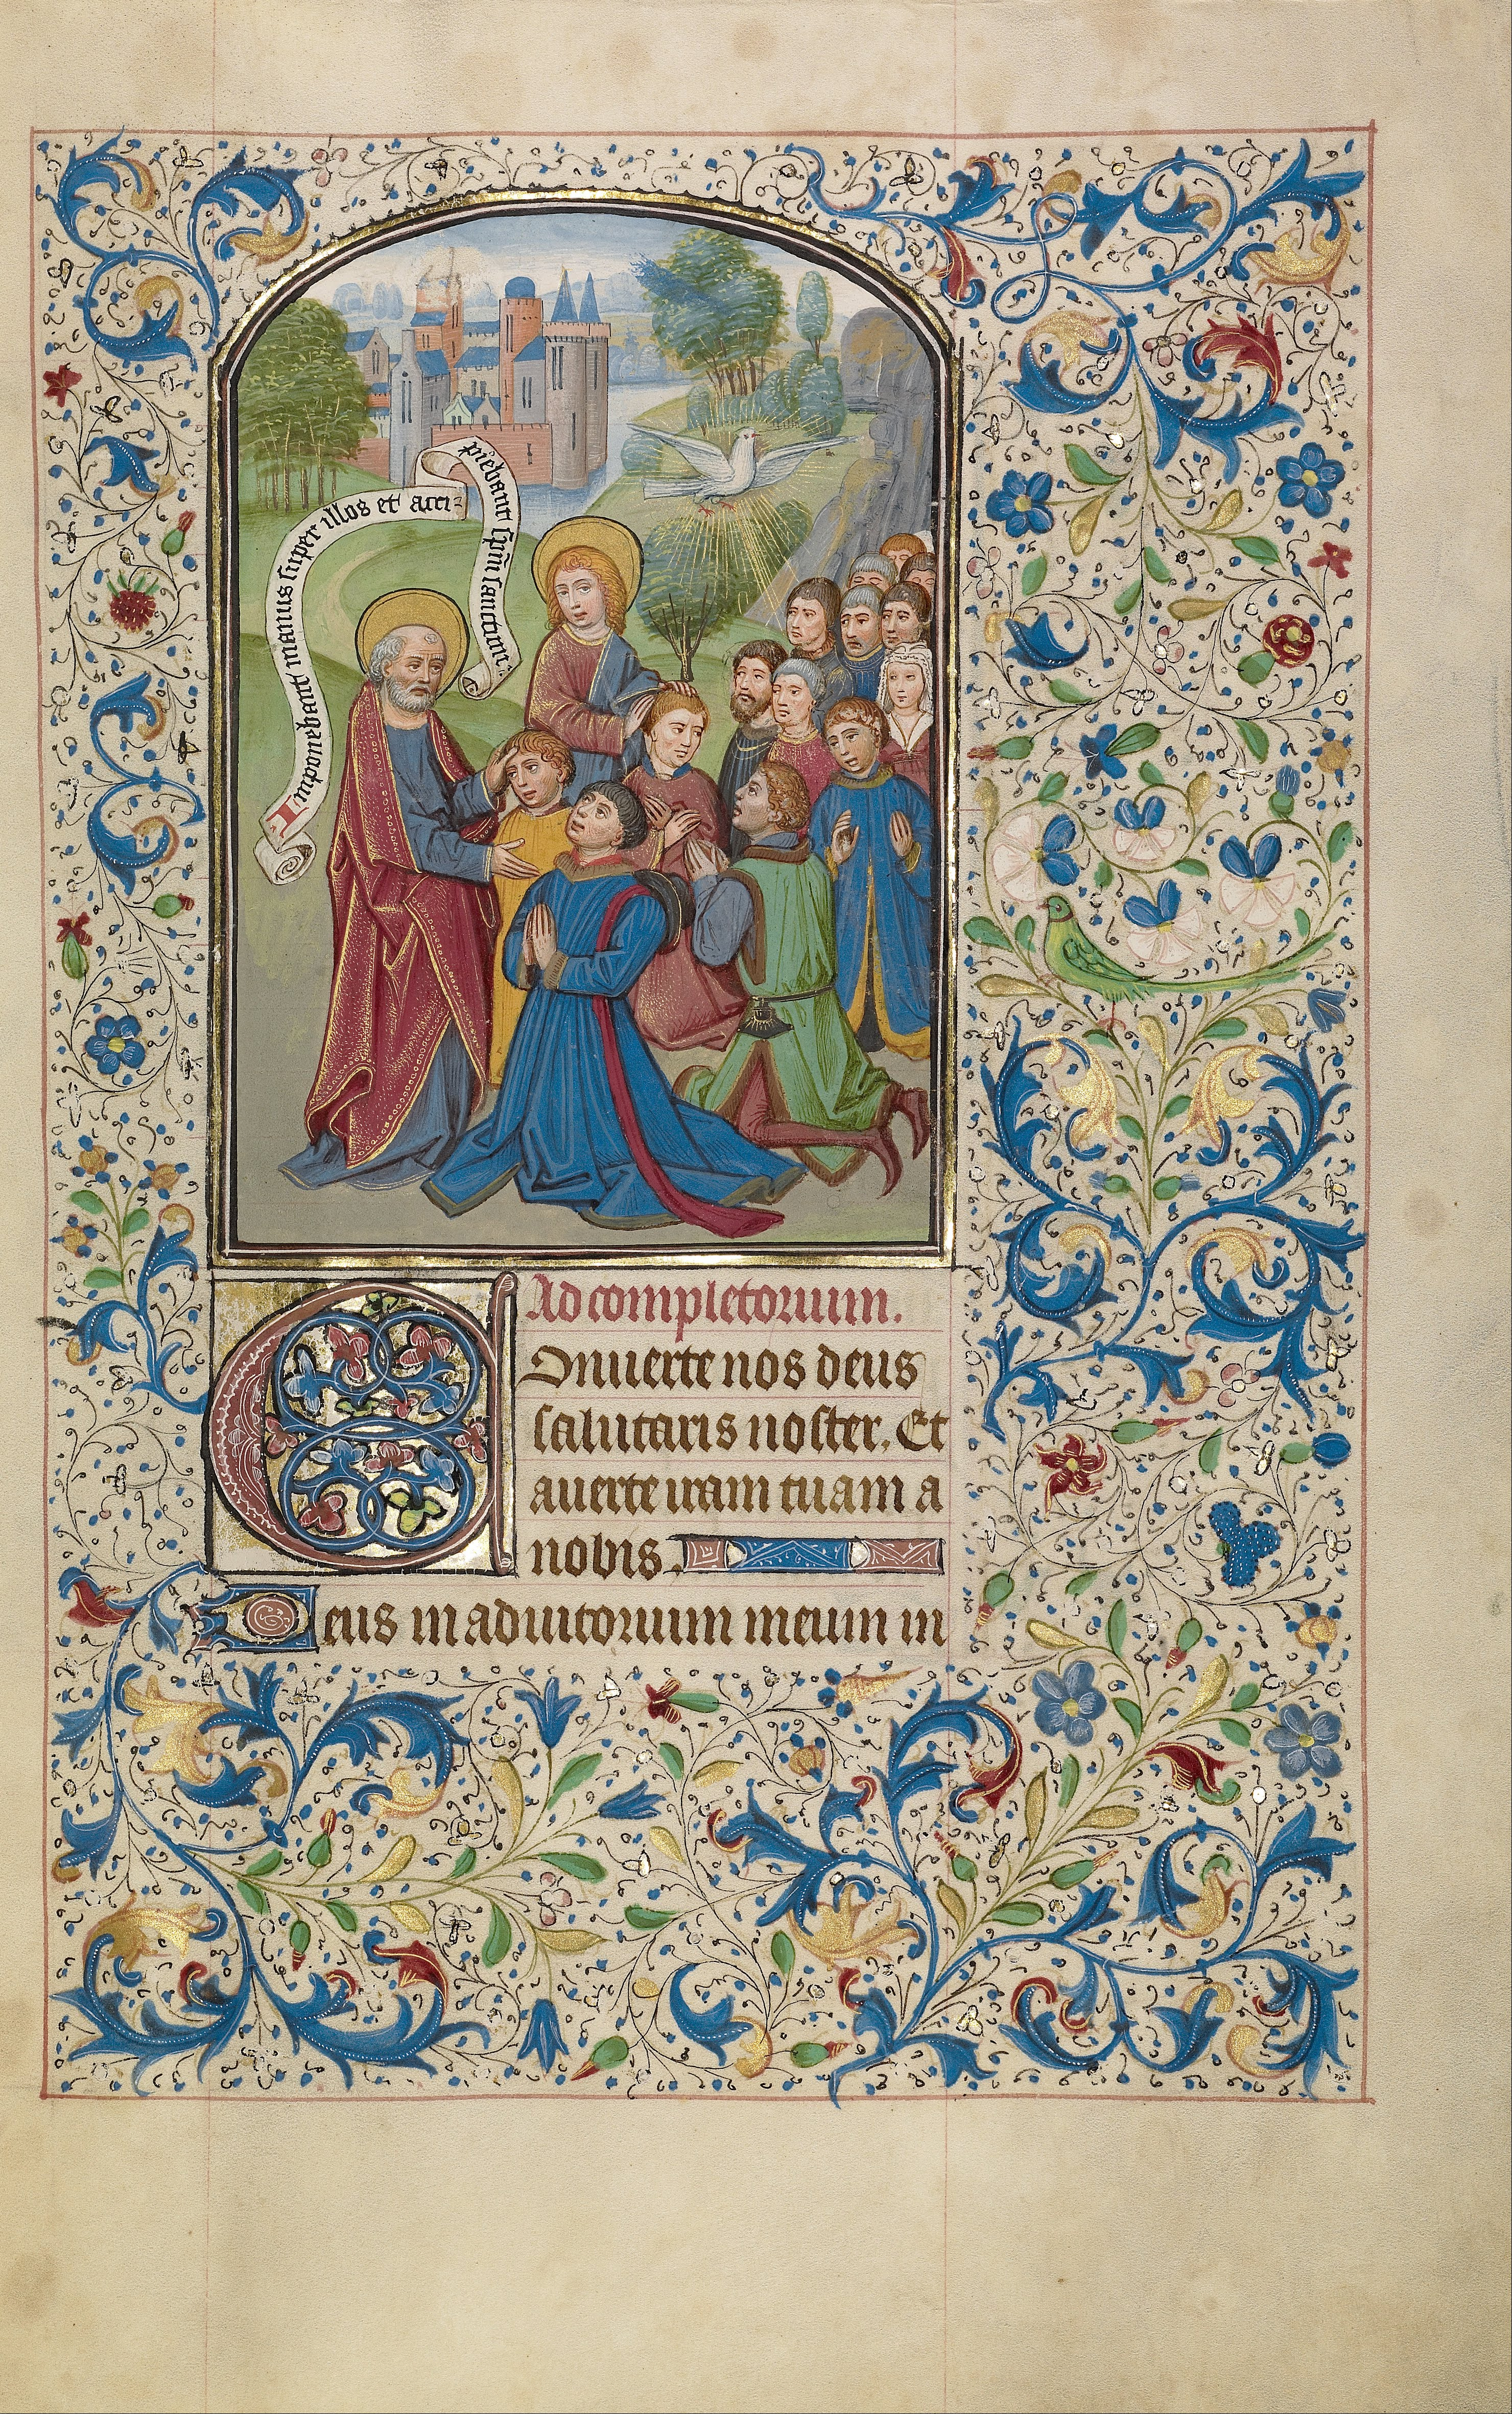
pattern, painting, miniature, textile, art, publicdomain, drawing, illustration, design, decorative, symbolism, dutch, visual, flemish, manuscript, iconography, illuminatedmanuscript, willemvrelant, tapestry, needlework